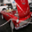
Label: automobile